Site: brandenburg
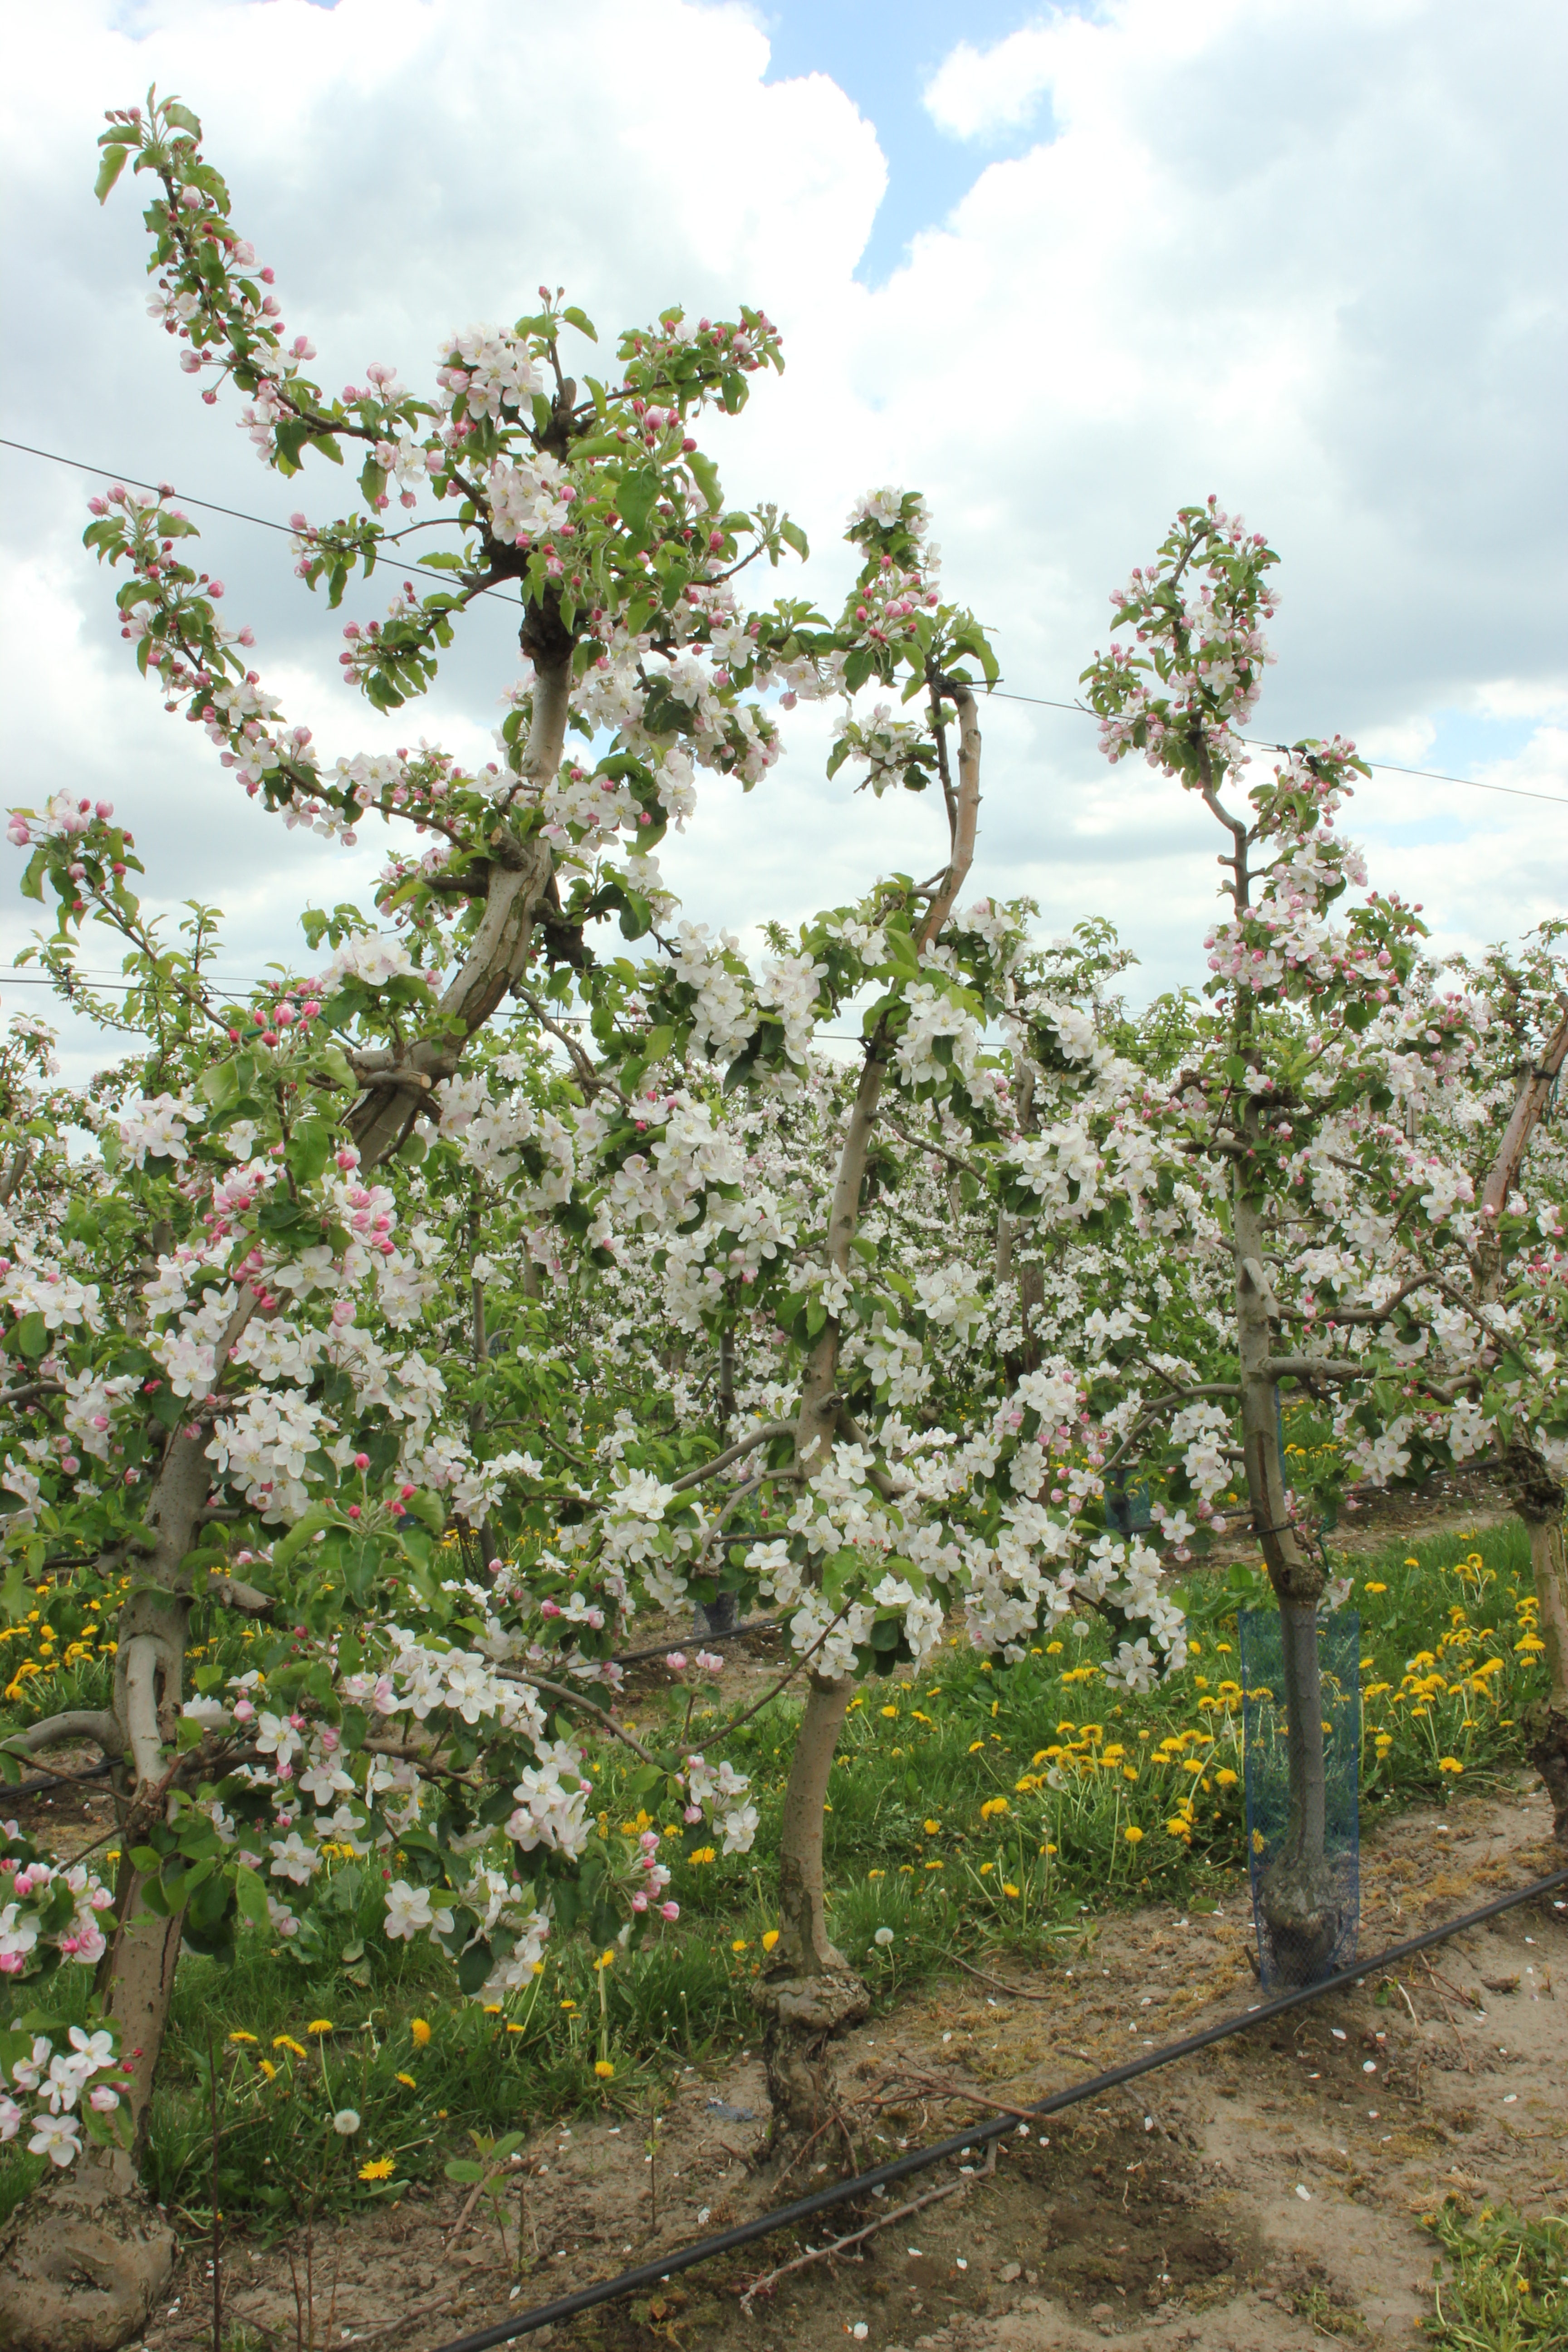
Growth stage (BBCH 65): Flowering